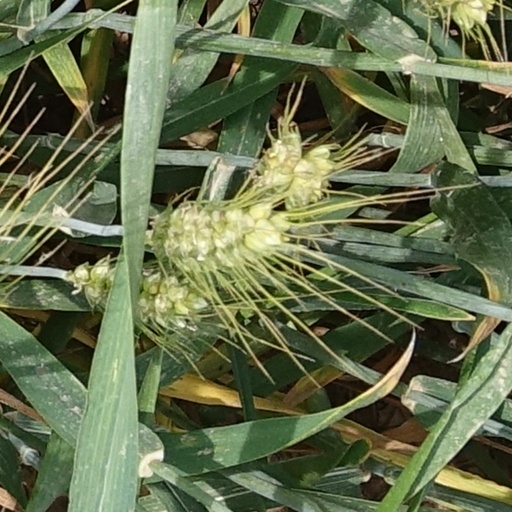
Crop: wheat